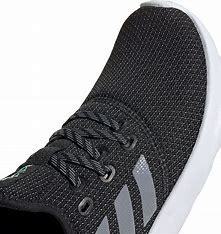
Brand: Adidas
Model: Cloudfoam Pure